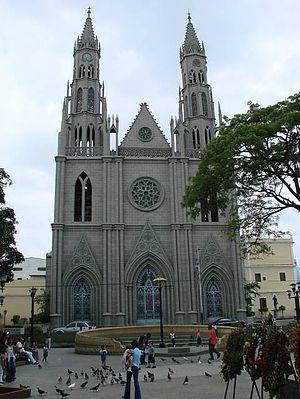
Valera est une ville du Venezuela, chef-lieu de la municipalité de Valera, dans l'État de Trujillo,